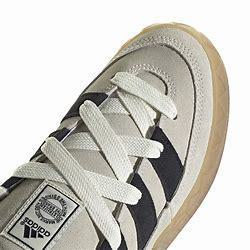
Brand: Adidas
Model: Adimatic